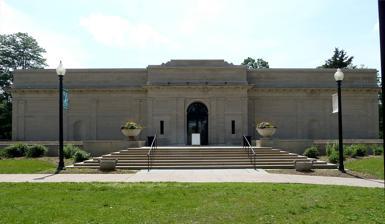
Building: Heckscher Museum of Art
Country: United States of America
Year built: 1920
American art museum Heckscher Museum of Art Main entrance and front facade Established 1920 (105 years ago) ( 1920 ) Location 2 Prime Avenue, Huntington, New York , U.S. Type Art museum Director Heather Arnet, Executive Director and CEO Curator Karli Wurzelbacher, Ph.D., Chief Curator Website heckscher .org The Heckscher Museum of Art is an American art museum. It is named after its benefactors, Anna and August Heckscher , who in 1920 donated 185 works of art to be housed in a new Beaux-Arts building located in Heckscher Park , in Huntington, New York . The museum has over 2,300 works of art, focused on American and Long Island artists, as well as featuring American and European modernism , and photography . The most famous painting in the collection is George Grosz 's Eclipse of the Sun (1926). Four to five changing exhibitions are featured each year. History Founded by Anna and August Heckscher in 1920, the museum was based on his initial donation of 185 works of art. The building was designed by Julius Franke of the New York architecture firm of Maynicke & Franke . In 1957, the Town of Huntington passed responsibility for running the museum to an independent board of trustees , after which the museum began once again to expand its collection. The collection was greatly enlarged in 2001 with the donation of a large collection of American paintings and drawings by Ronald G. Pisano and D. Frederick Baker, one of the largest gifts to the museum since August Heckscher's original donation. Collection Detail of rear facade The collection has grown from its original 185 works to over 2,300, and spans over 500 years. The oldest major work is Lucas Cranach the Elder 's Virgin, Child, St. John the Baptist and Angels of 1534. The museum has works by 17th-, 18th- and 19th-century European painters, but is strongest in 19th-, 20th- and 21st-century American artists. The entire collection can be viewed online . The modern and abstract art collections are extensive and includes artists such as Ilya Bolotowsky , Georgia O'Keeffe , Knox Martin , and Esphyr Slobodkina . The museum also features many works from one-time Huntington residents such as Arthur Dove , Helen Torr , and George Grosz . The photography collection features the work of Berenice Abbott , Larry Fink , Eadweard Muybridge , and Man Ray 's Electricité portfolio of 1931. The museum is open year round from Thursday through Sunday. Notes